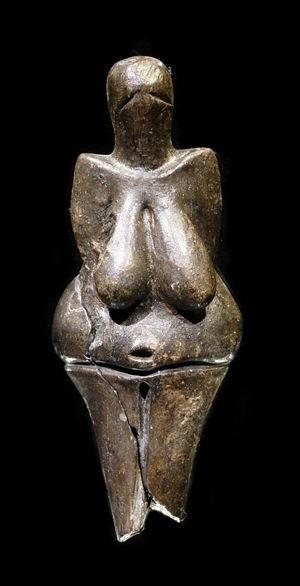
La céramique d'art est l'art de créer un type de céramique fabriquée à partir de matériaux tels que l'argile à laquelle on donne une « forme artistique » : des carreaux de céramique, des figurines, des sculptures, de la vaisselle, etc. Arts visuels, et plus largement arts plastiques, les céramiques d'art peuvent être des objets d'art, des objets décoratifs, industriels, appliqués, ou encore des artéfacts. La céramique artistique est le fruit d'une ou plusieurs personnes. La céramique d'art est conçue, fabriquée et décorée dans des poteries ou dans des ateliers de céramiques.
Cet article couvre la période préhistorique comprise entre 30 000 et 25 000 ans avant le présent. Les derniers Néandertaliens disparaissent d'Espagne et de Crimée. La culture gravettienne s'étend à toute l'Europe.
Dolní Věstonice est une commune du district de Břeclav, dans la région de Moravie-du-Sud, en République tchèque. Sa population s'élevait à 314 habitants en 2018.